Embrik Strand

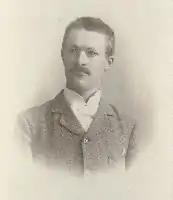
Norwegian botanist, entomologist, arachnologist, professor, conservator, and lepidopterist (1876–1947)

Embrik Strand (2 June 1876 – 3 November 1947) was an entomologist and arachnologist who classified many insect and spider species, including the greenbottle blue tarantula.